Juan Manuel de Rosas

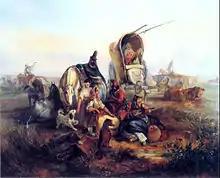
Gauchos resting in the pampas. Oil painting by Johann Moritz Rugendas

After the British invasions had been repelled, Rosas and his family moved from Buenos Aires to their "" (ranch). His work there further shaped his character and outlook as part of the Platine region's social establishment. In the Viceroyalty of the Río de la Plata, owners of large landholdings (including the Rosas family) provided food, equipment and protection for families living in areas under their control. Their private defence forces consisted primarily of labourers who were drafted as soldiers. Most of these peons, as such workers were called, were gauchos.